Boris Vladimirovich Golitsyn

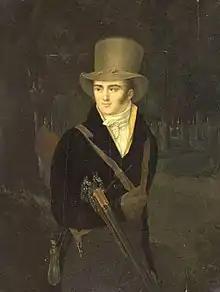
Boris Vladimirovich Golitsyn with top hat

Prince Boris Vladimirovich Golitsyn (6 January 1769, Moscow - 6 January 1813, Vilnius) was a Russian aristocrat from the Moscow branch of the House of Golitsyn, who fought in the Napoleonic Wars and rose to the rank of lieutenant general.